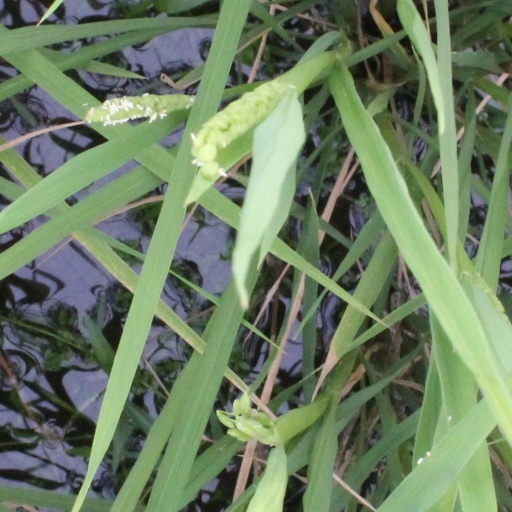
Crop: rice